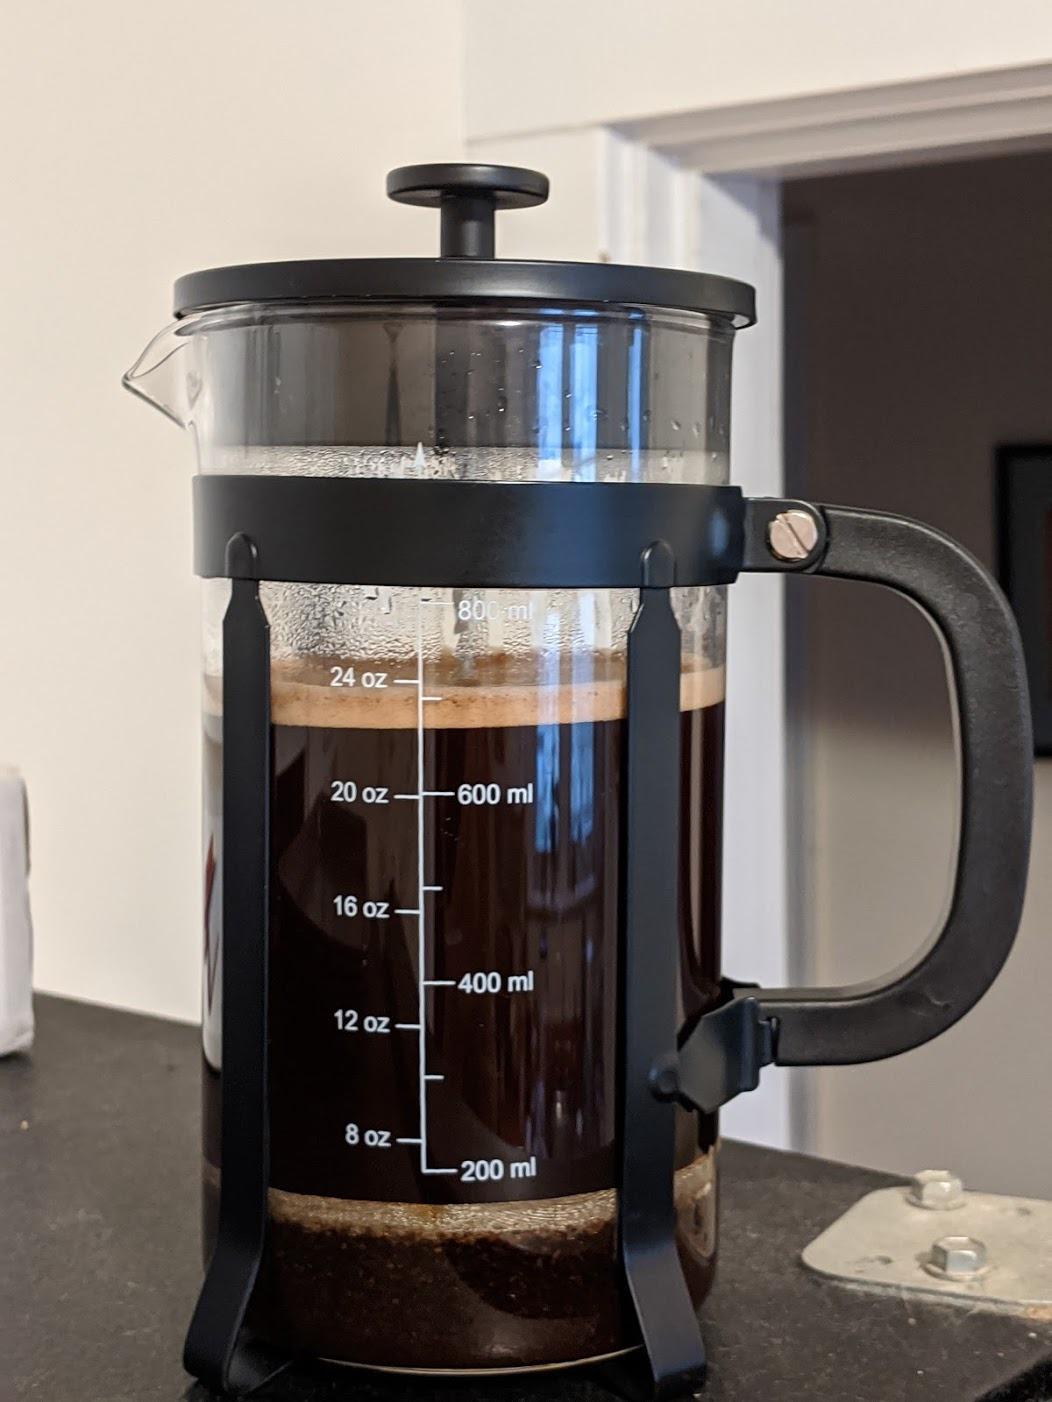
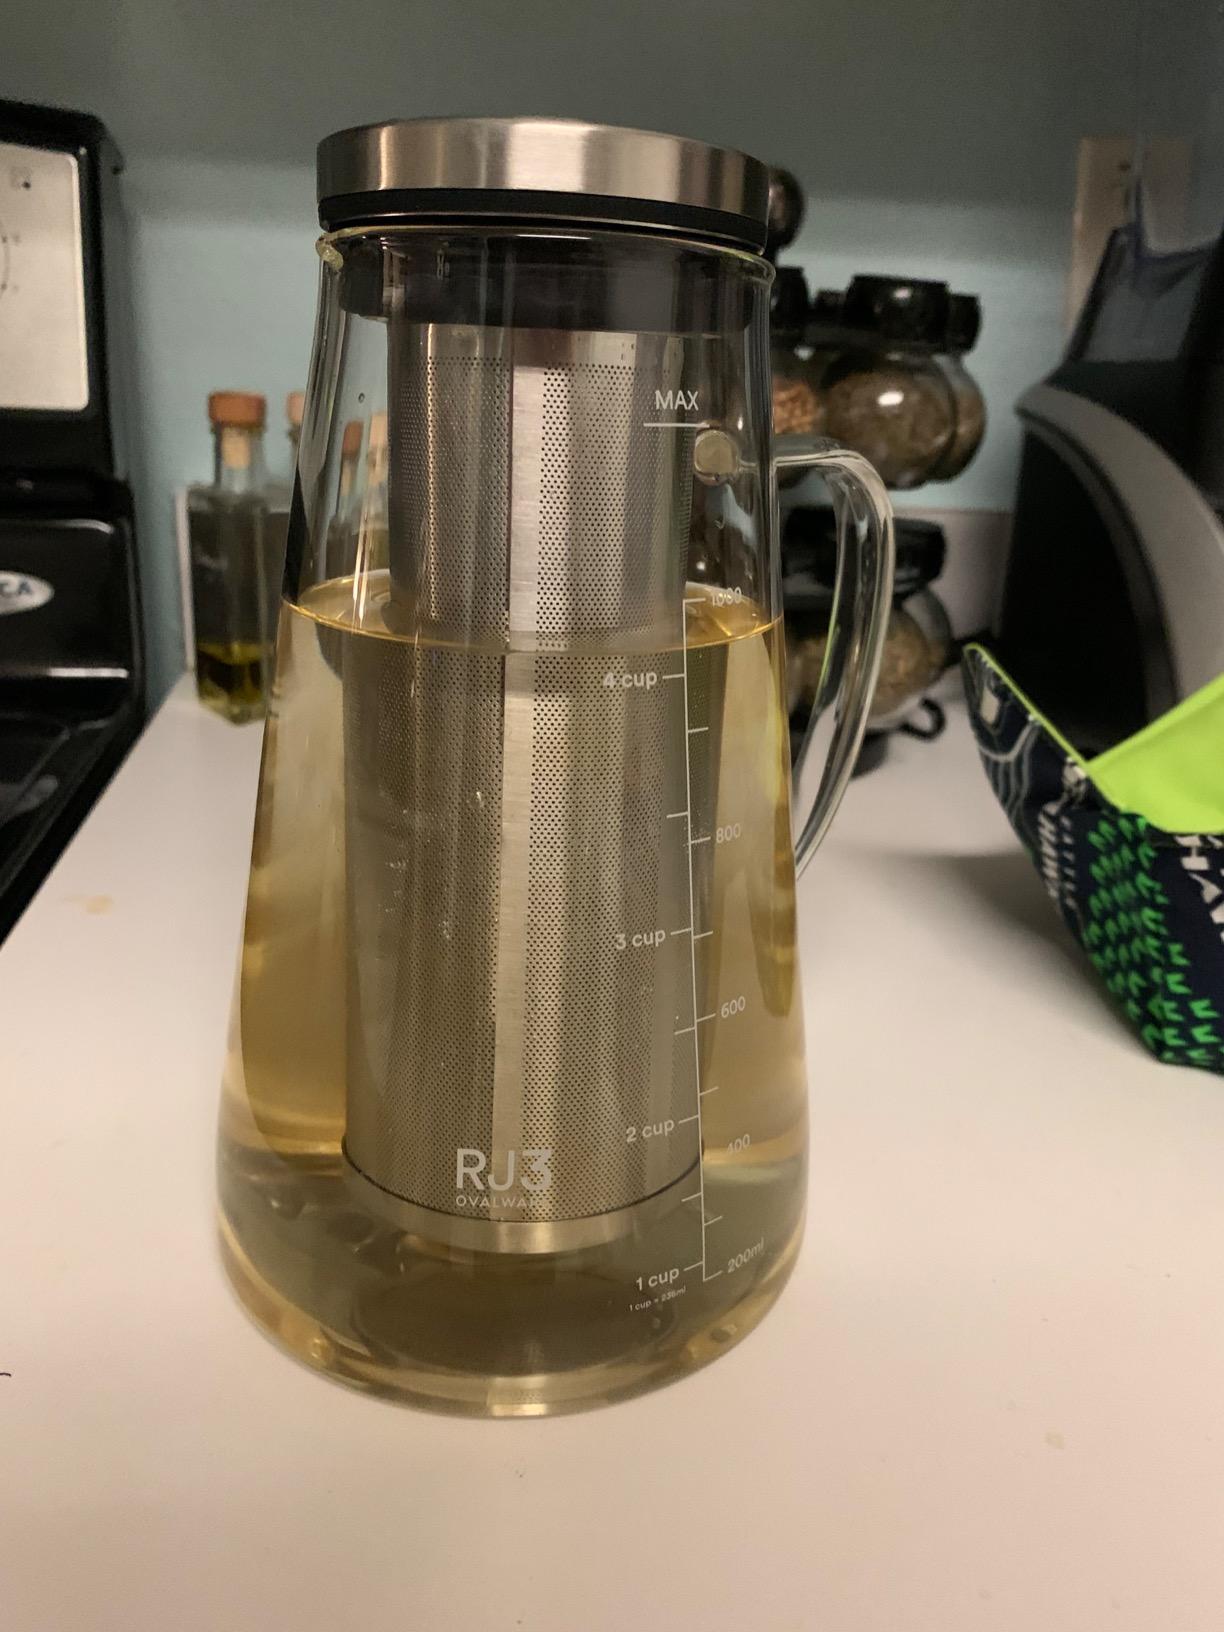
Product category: items_tea
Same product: no